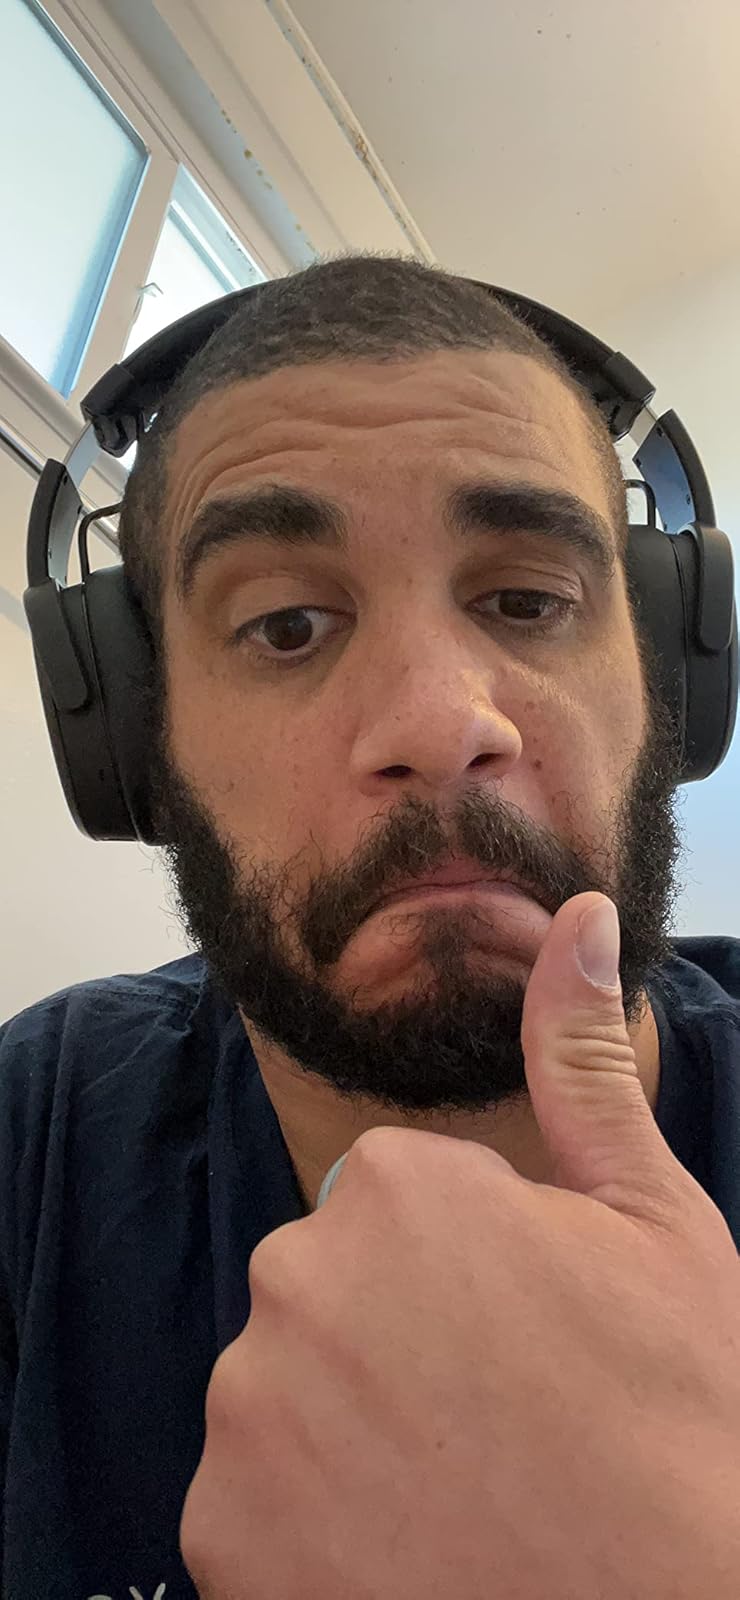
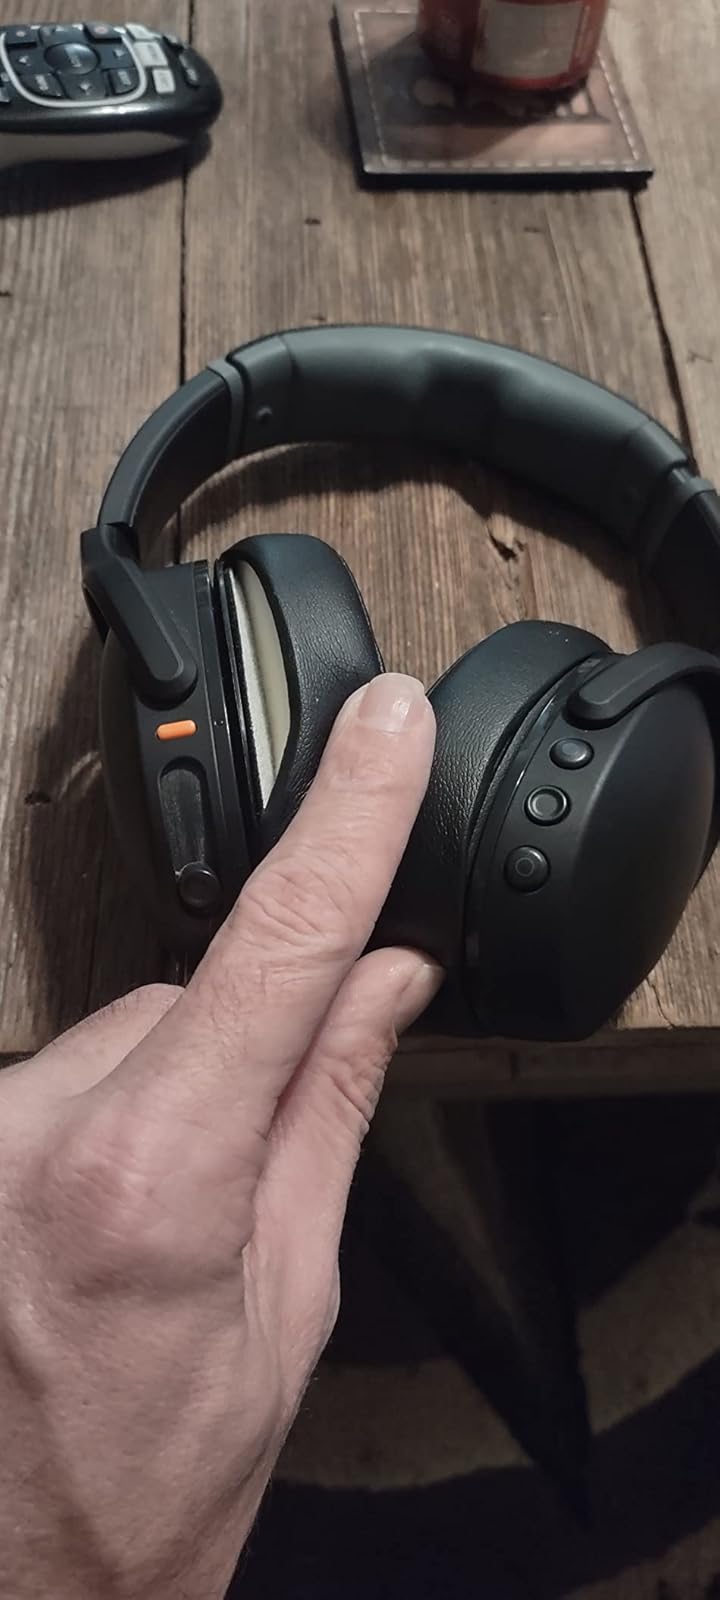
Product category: headphones
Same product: yes